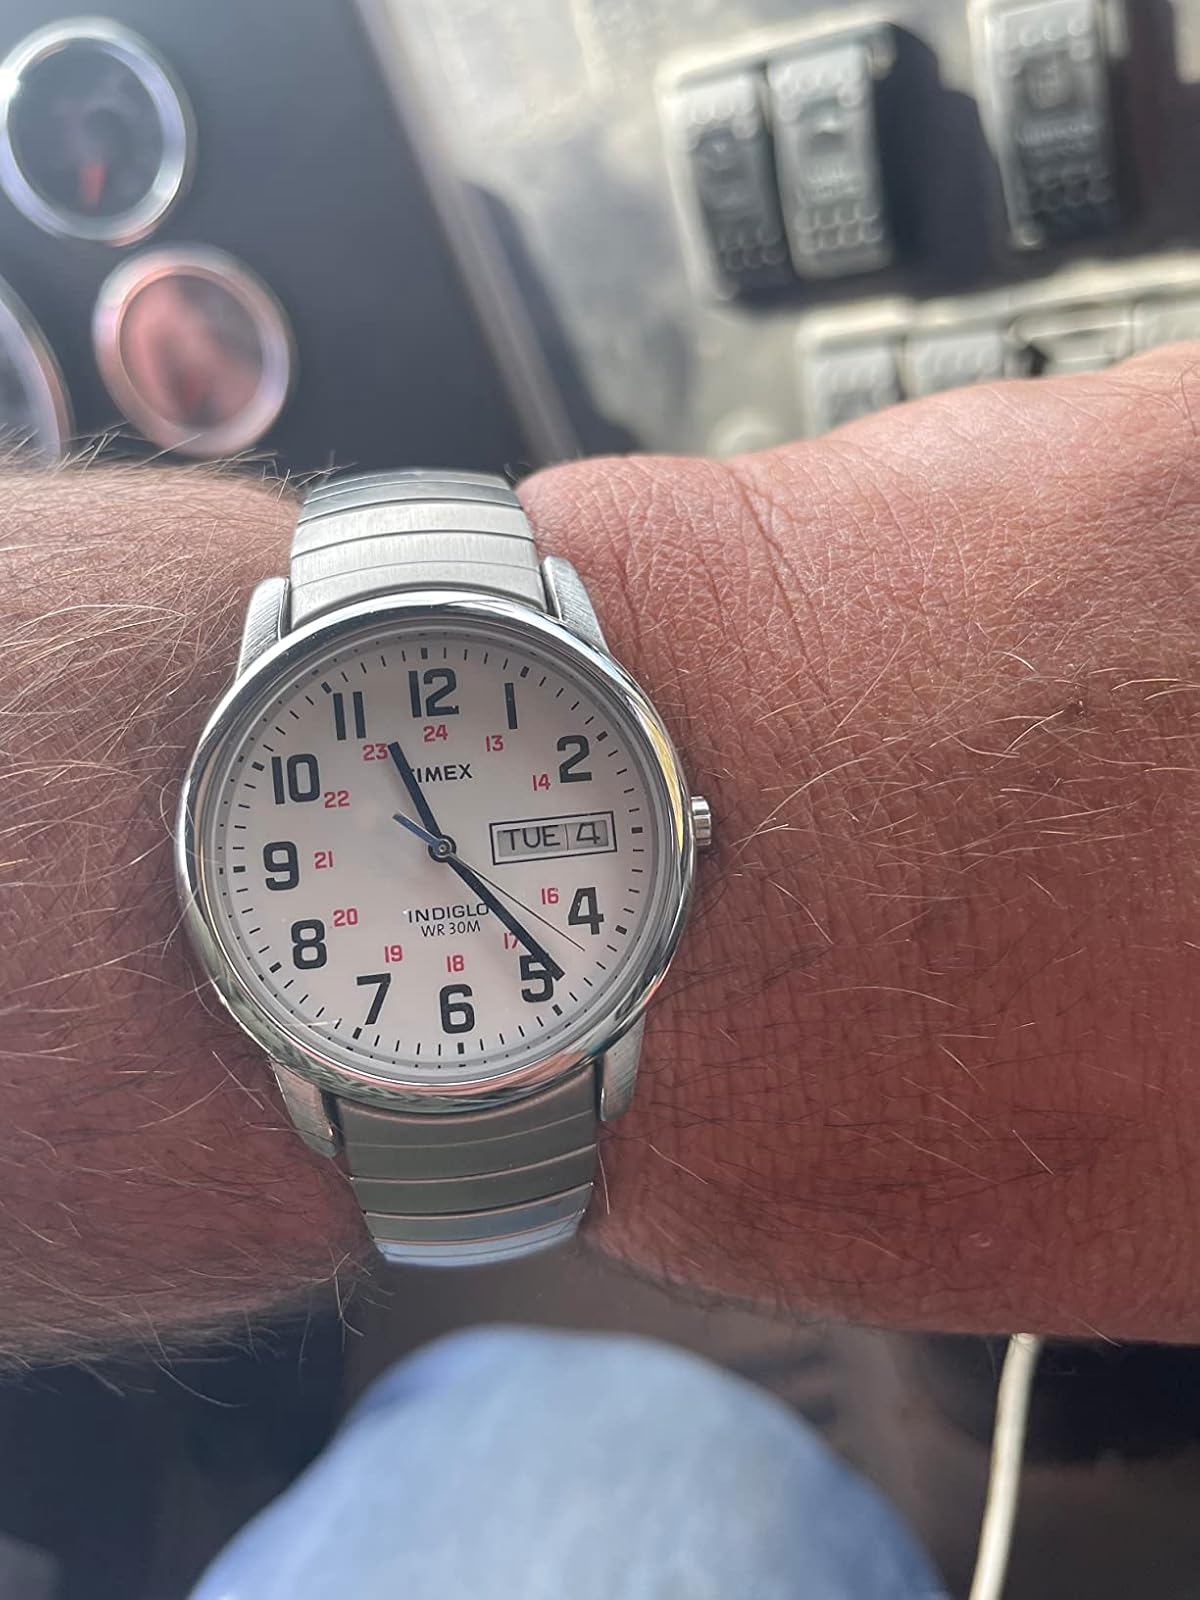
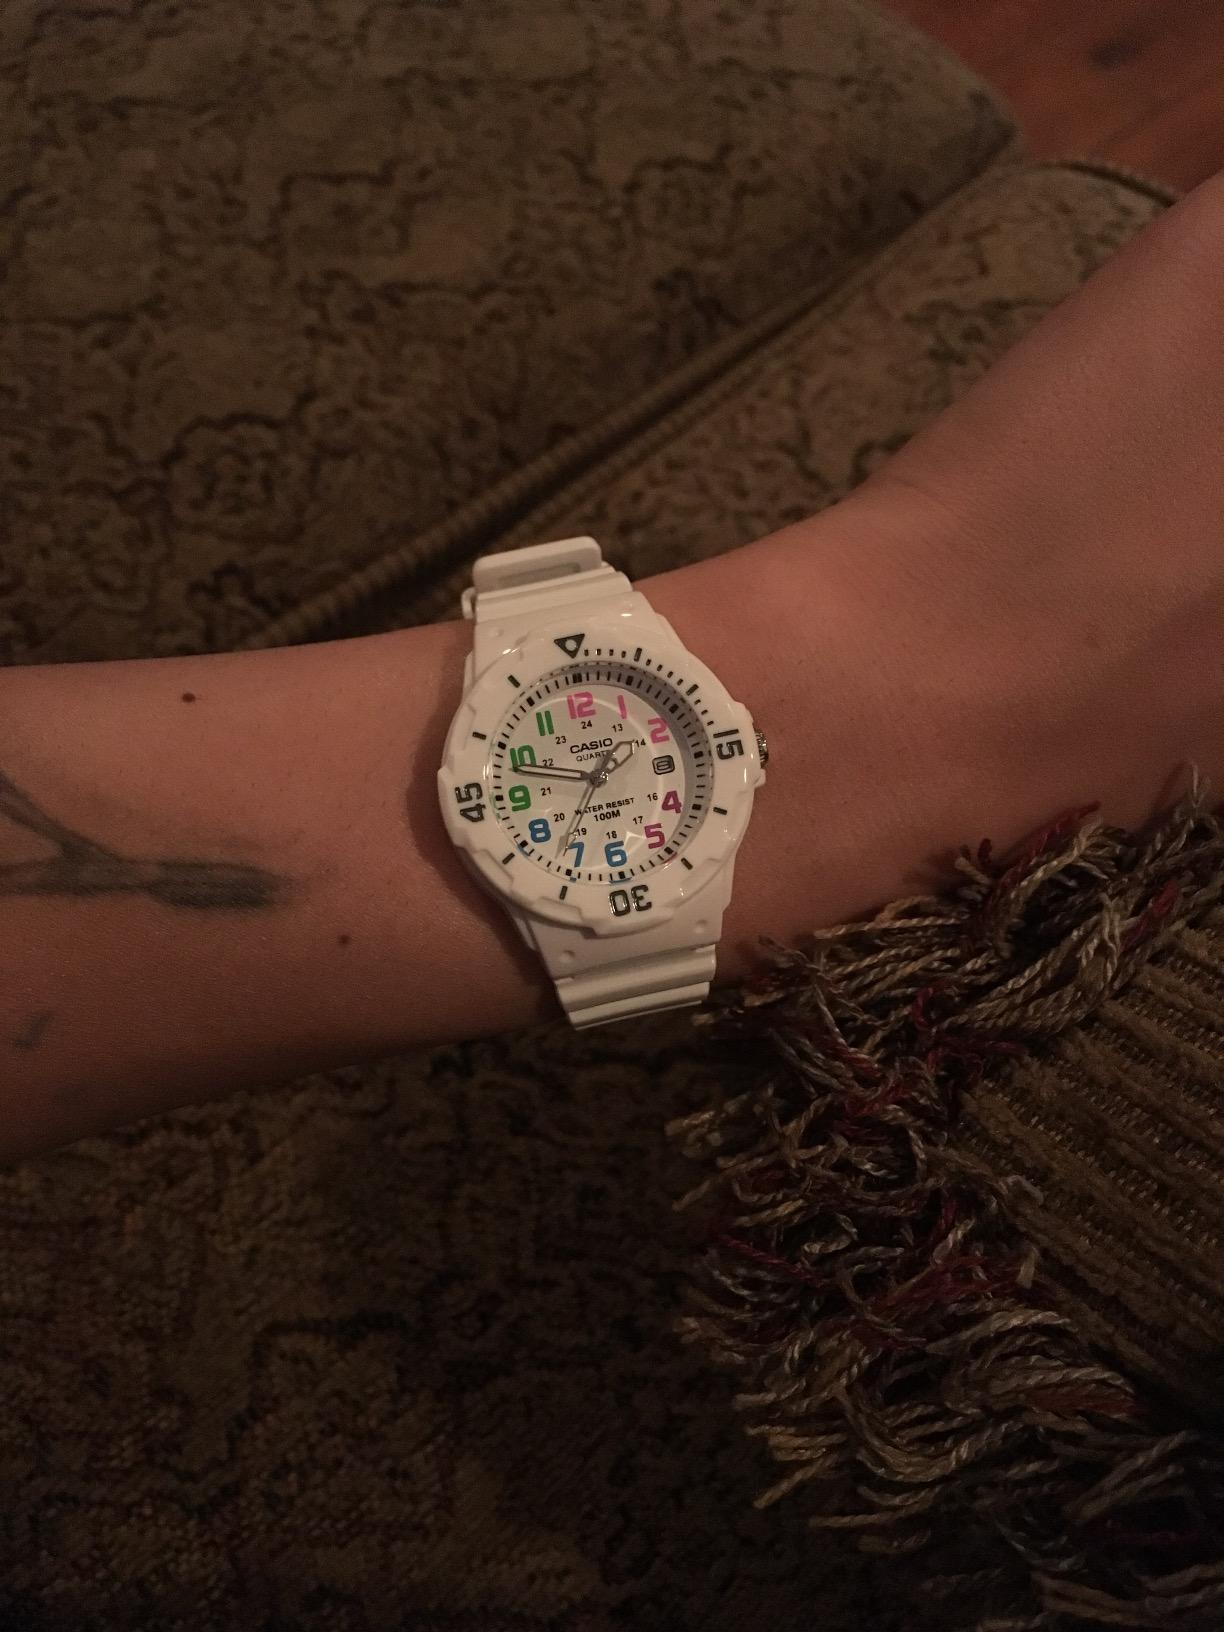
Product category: accessories_watch
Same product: no